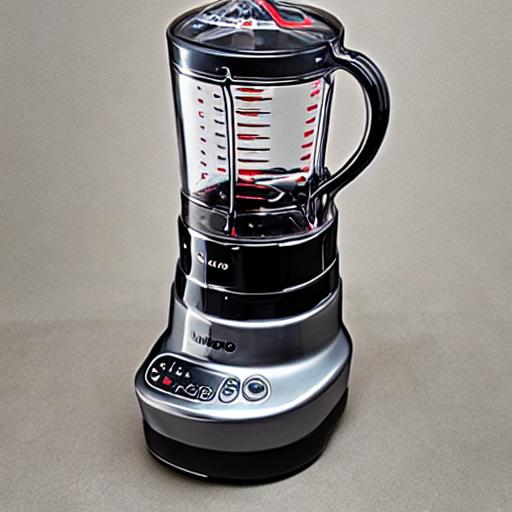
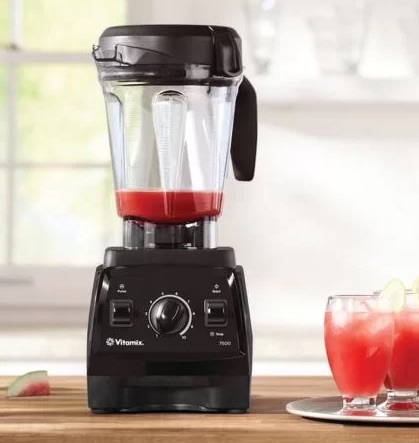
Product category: items_blender
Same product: no